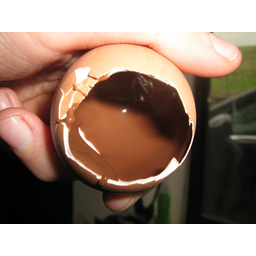
Label: trash